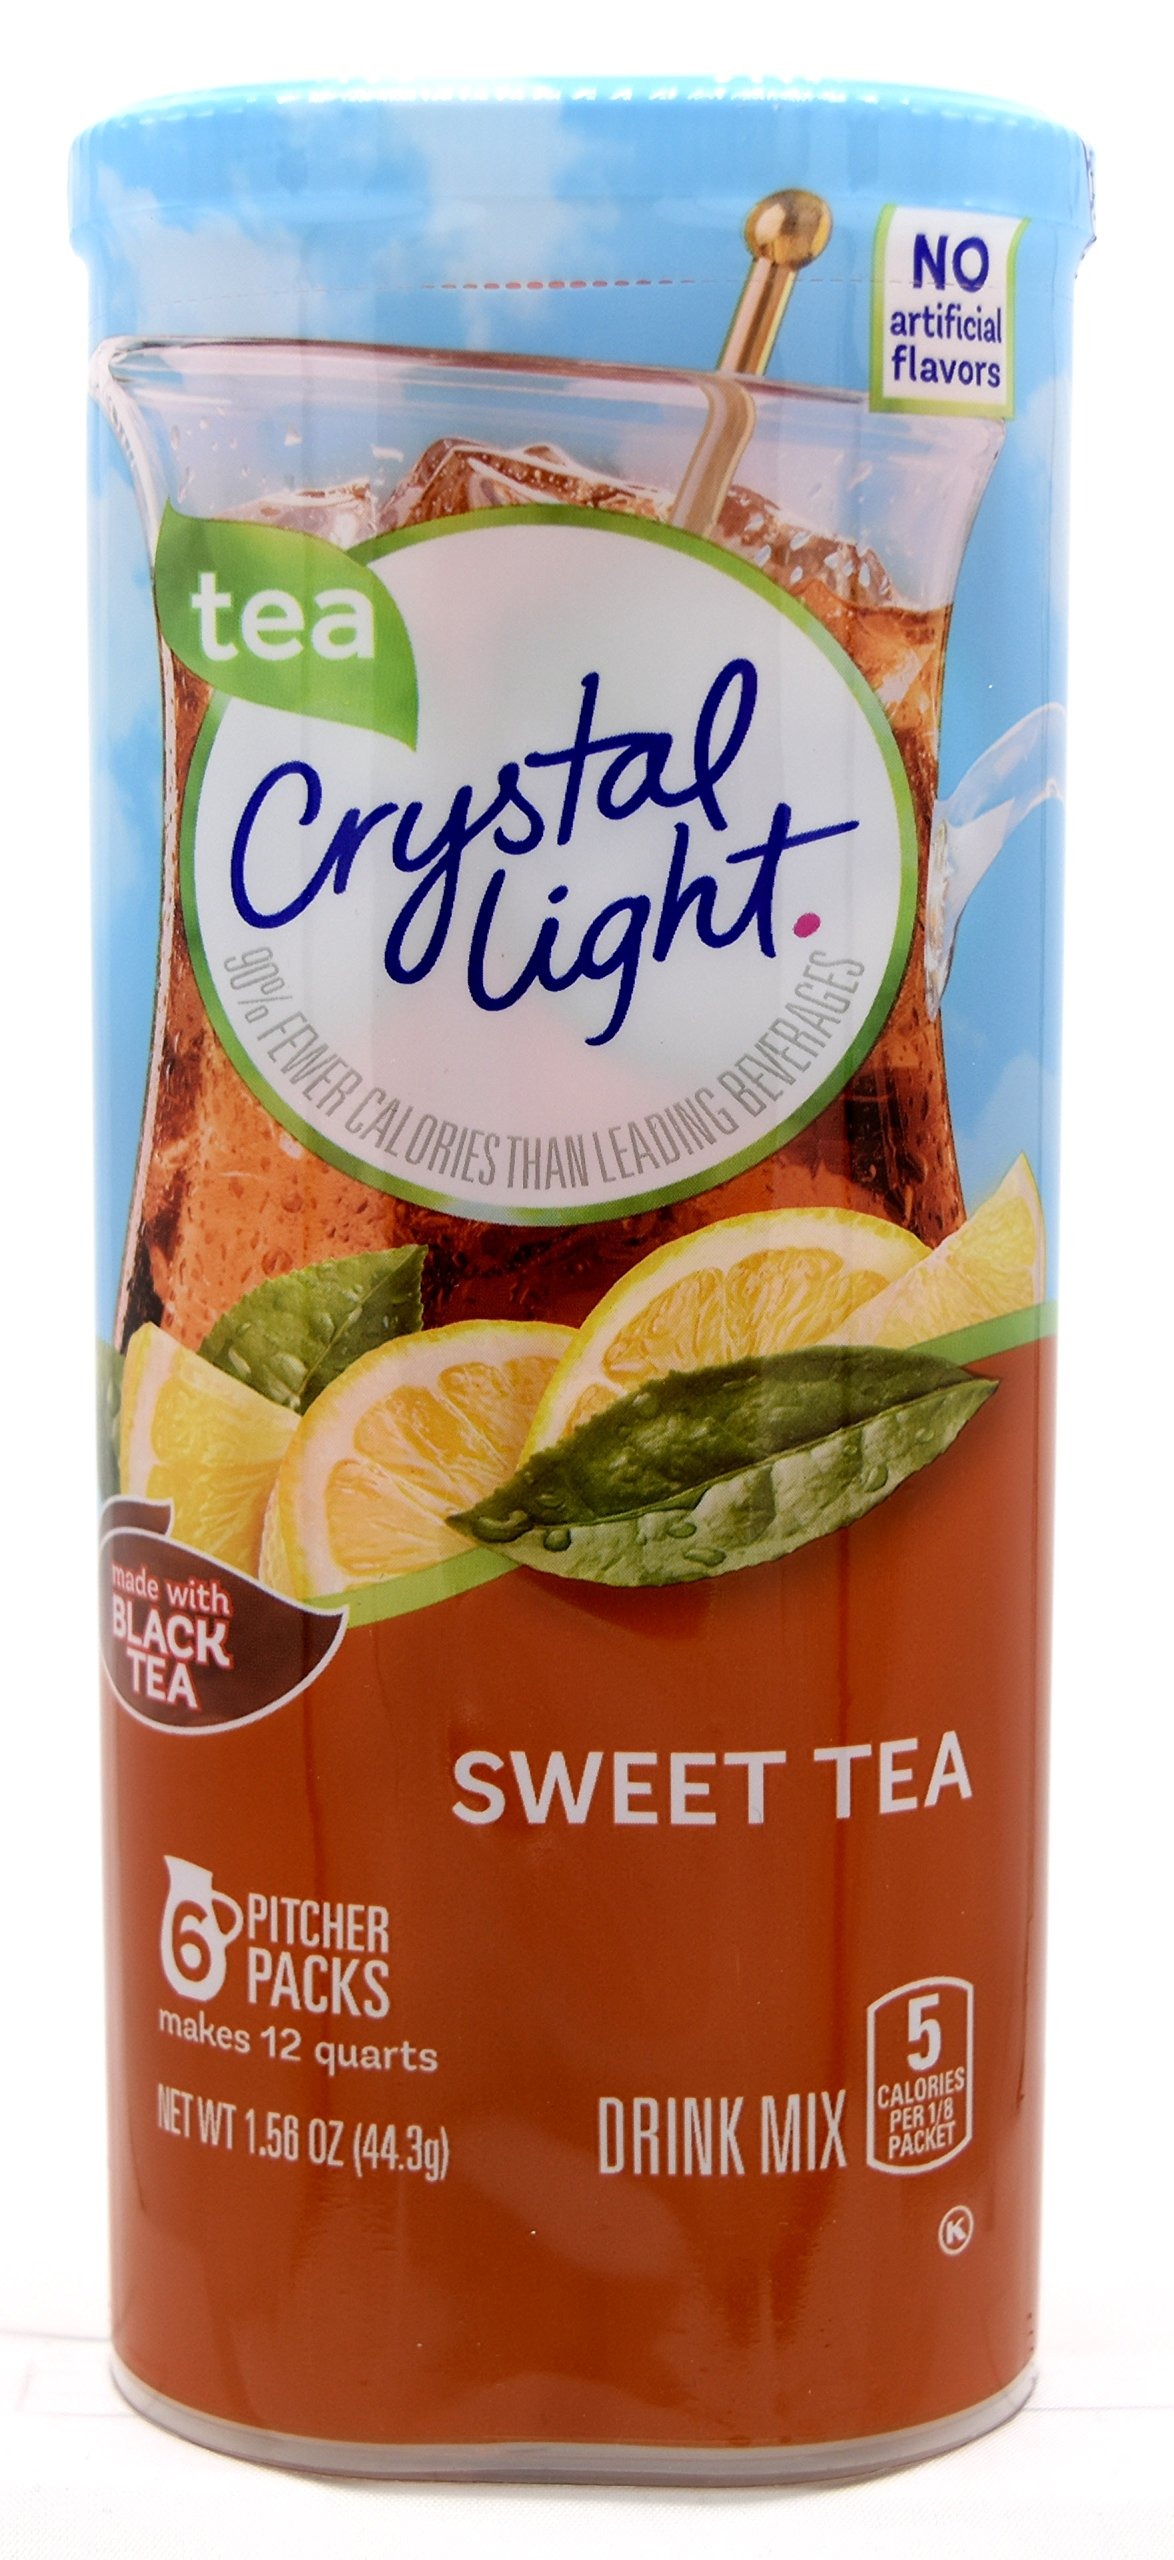
Item Name: Crystal Light Sweet Tea Drink Mix, 12-Quart 1.56-Ounce Canister (Pack Of 17)
Bullet Point 1: Each Canister Contains 6 2-Quart (6 2-liter) Packets
Bullet Point 2: 99% Caffeine Free (10 mg Caffeine Per Serving)
Bullet Point 3: Low in Sodium and Kosher
Bullet Point 4: Each 8 Ounce Serving Contains 5 Calories
Product Description: Crystal Light turns the water you need into the water you will love. It transforms ordinary water with fabulous fruit flavors and tantalizing teas. Each sip is the perfect way to refresh, renew and satisfy your thirst for something different.
Value: 17.0
Unit: count

Price: 14.99